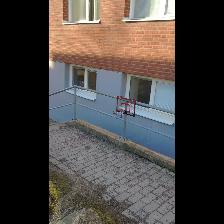
Label: NonHuman